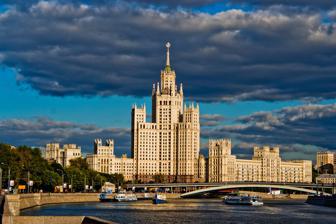
Building: Kotelnicheskaya Embankment Building
Country: Russia
Year built: 1940
Stalinist skyscraper in Russia Kotelnicheskaya Embankment Building Котельническая набережная General information Architectural style Stalinist Location Tagansky District , Moscow , Russia Coordinates 55°44′50″N 37°38′34″E / 55.74722°N 37.64278°E / 55.74722; 37.64278 Completed 1952 Height Architectural 176 m (577 ft) Technical details Floor count 32 Design and construction Architect(s) Dmitry Chechylin , Andrei Rostkovsky Kotelnicheskaya Embankment Building is one of seven Stalinist skyscrapers laid down in September 1947 and completed in 1952, designed by Dmitry Chechulin (then Chief Architect of Moscow) and Andrei Rostkovsky. The main tower has 32 levels (including mechanical floors ) and is 176 metres (577 ft) tall. At the time of construction it was the tallest building in Europe . The building also incorporates a 9-story apartment block facing Moskva River, designed by the same architects in 1938 and completed in 1940. Initially built in stern early Stalinist style, with wet stucco wall finishes, it was re-finished in terracotta panels in line with the central tower and acquired ornate pseudo- Gothic crowns over its 12-story raised corners and center tower. By the end of World War II , the side wing was converted to multi-family kommunalka housing, in contrast to the planned elite status of the central tower. The central tower, of a conventional steel frame structural type, has a hexagonal cross-section with three side wings (18 stories, including two mechanical floors). While it is not exceptionally tall or massive, the "upward surge" of five stepped-up layers, from a flat 9-story side wing to the spire, gives the impression of a more massive structure. The structure hides behind itself a so-called "Shvivaya Gorka," a hill with historical architecture and a maze of steeply inclined streets. Chechulin was initially criticized for complete disregard of this area, but his bureaucratic influence brushed off any criticisms. Notable residents Notable residents of the building include(d): Vasily Aksyonov Yuri Lyubimov Konstantin Paustovsky Faina Ranevskaya Igor Shuvalov Willi Tokarev Aleksandr Tvardovsky Galina Ulanova Andrey Voznesensky Yevgeny Yevtushenko Lyudmila Zykina Gallery Kotelnicheskaya Embankment Building, Moscow , Russia Kotelnicheskaya Embankment Building, Moscow , Russia Kotelnicheskaya Embankment Building, Moscow , Russia Kotelnicheskaya Embankment Building, Moscow , Russia Kotelnicheskaya Embankment Building, Moscow , Russia Kotelnicheskaya Embankment Building, Moscow , Russia Kotelnicheskaya Embankment Building, Moscow , Russia Kotelnicheskaya Embankment Building, Moscow , Russia Notes